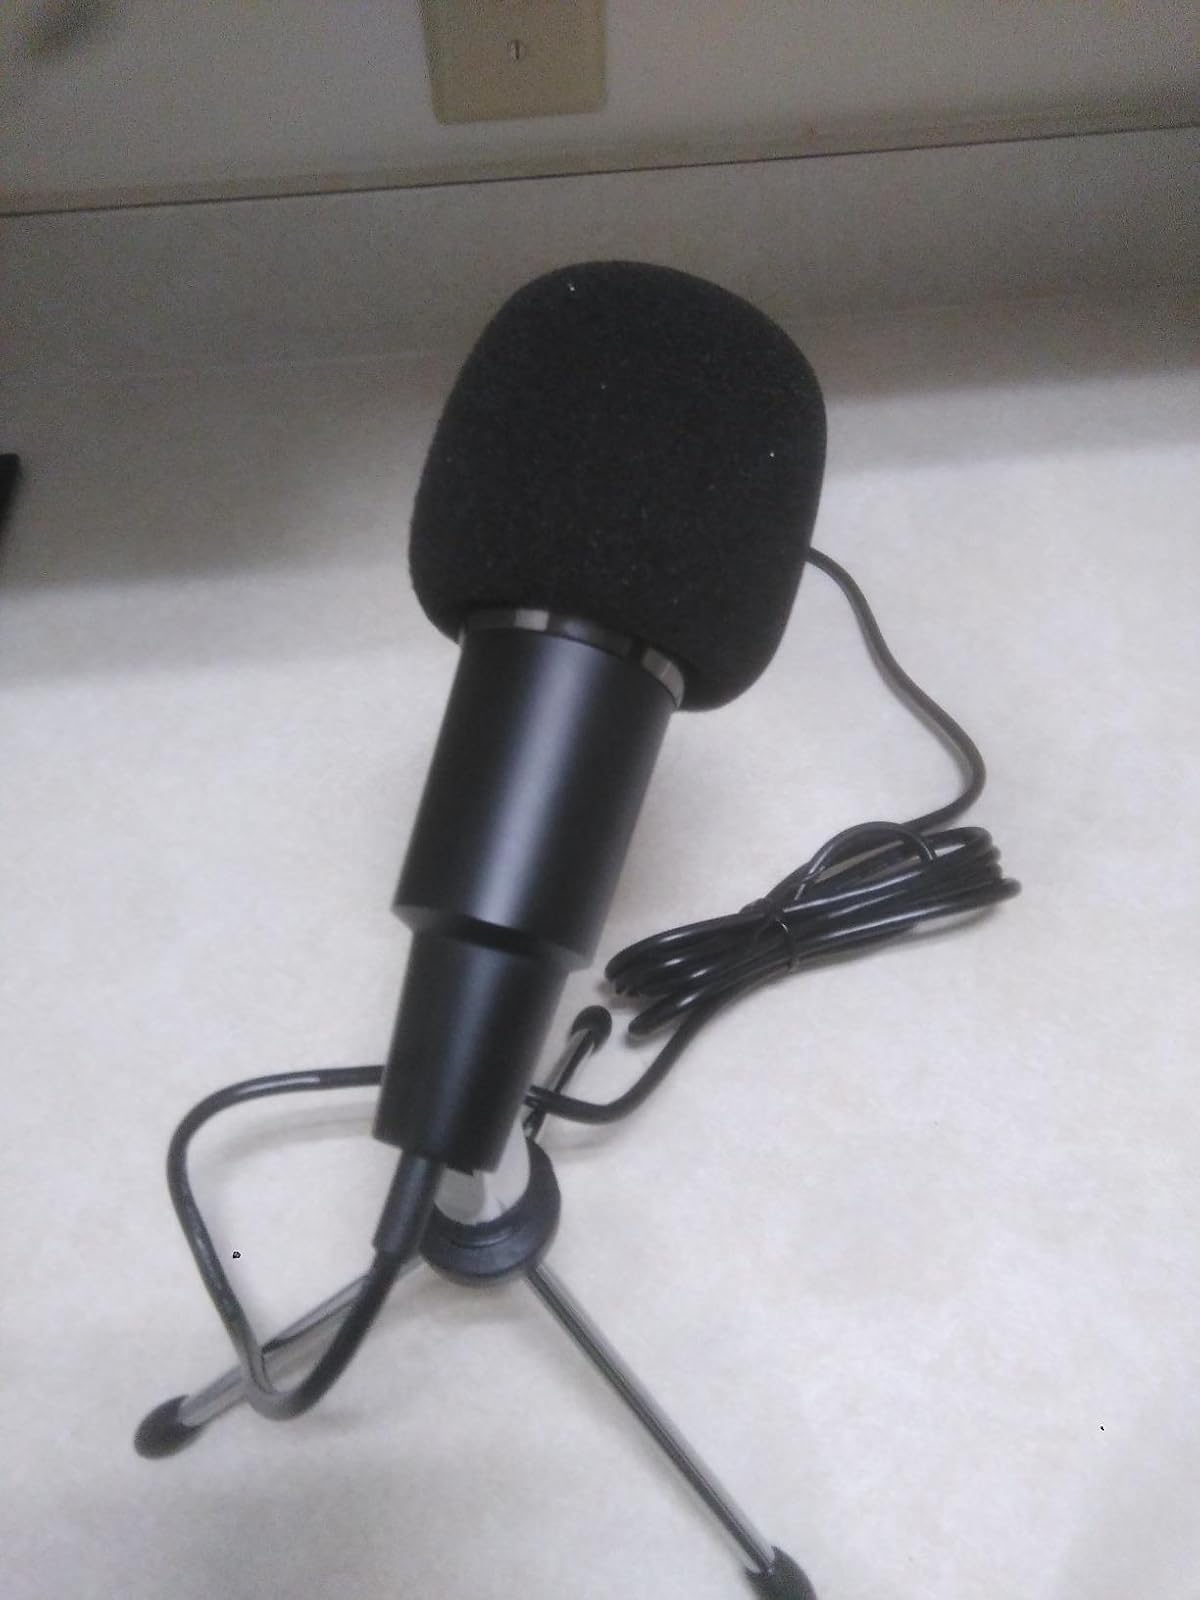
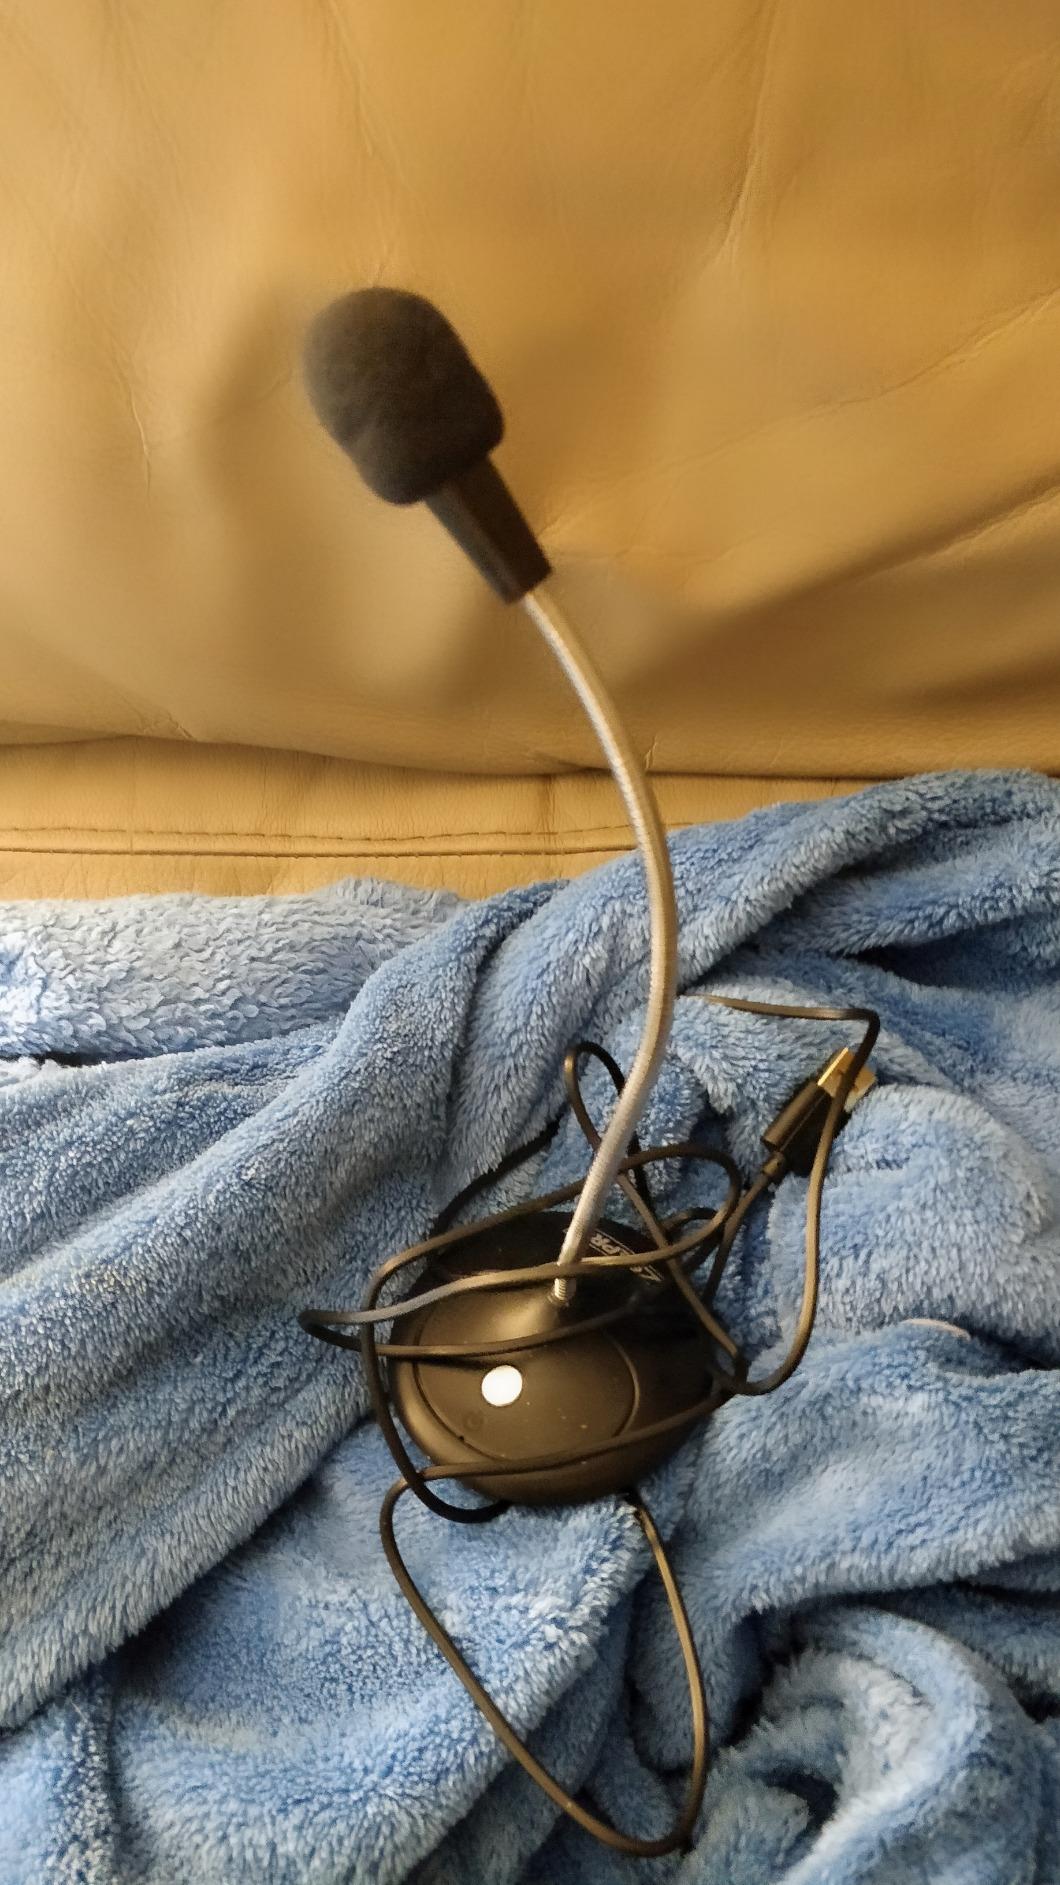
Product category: microphone
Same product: no